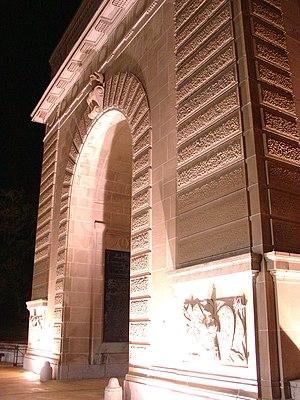
SVP, rendez cette description accessible à tous en la traduisant dans plusieurs langues.
Le Collège militaire royal du Canada, situé à Kingston, Ontario, est une académie militaire bilingue anglais-français. Seule université fédérale au Canada, il forme le personnel des Forces armées canadiennes.